Vera Rozanka

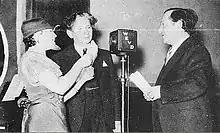
Vera Rozanko, A. L. Baron and Israel Rosenberg performing a skit on WEVD radio circa 1933

In the 1930s, she and her husband also worked on the Yiddish-language radio, with Israel acting as announcer and Vera as singer. In particular, she played on the radio and then on the stage an autobiographical programme called the Yiddishe Shiksa. She also continued to appear on stage, playing at the Hopkinson Theatre with such figures as Menasha Skulnik. And she continued to write, publishing a book of stories in 1934 titled . During the 1930s and 1940s she also made a handful of 78-rpm disc recordings of Russian and Yiddish songs on small labels like Sun and Ivro Records.